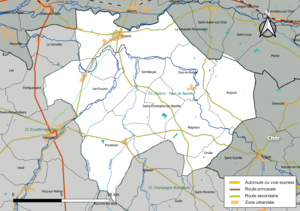
Carte de la communauté de communes Chabris - Pays de Bazelle, département de l'Indre, France. Composition au 1er janvier 2019.
La communauté de communes Chabris - Pays de Bazelle est une communauté de communes française, située dans le département de l'Indre, en région Centre-Val de Loire.